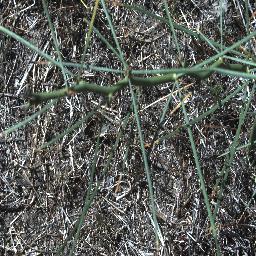
Label: parkinsonia